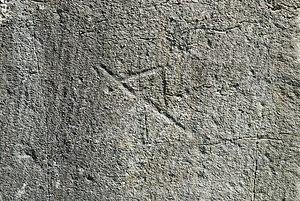
Belgique - Brabant wallon - Genappe - Glabais - Église Saint-Pierre
L'église Saint-Pierre est une église de style classique située à Glabais, village de la ville belge de Genappe, en province du Brabant wallon.